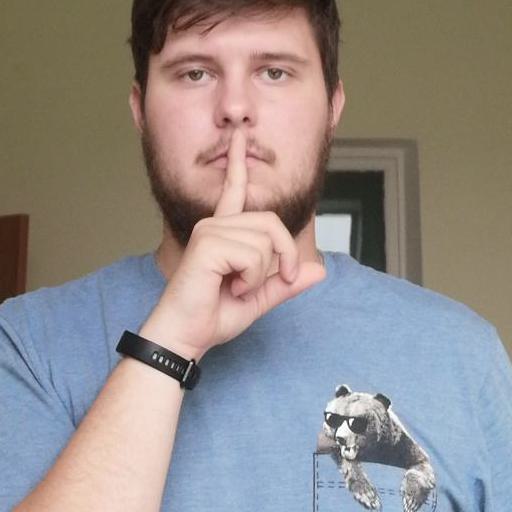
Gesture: mute